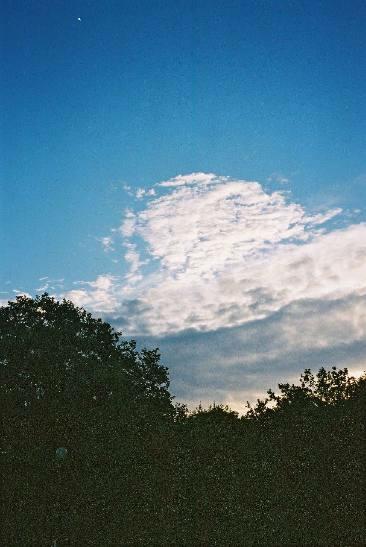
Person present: No